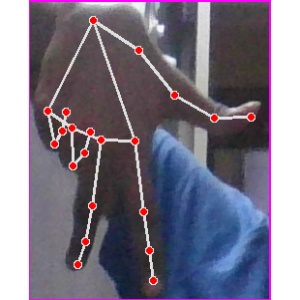
अक्षर: ग